Kurt Wallander

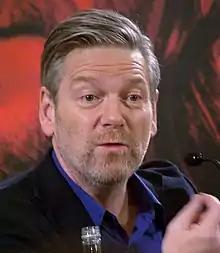
Kenneth Branagh in 2011

The novels have also been adapted as twelve television films for the BBC, produced by Yellow Bird and Left Bank Pictures. The series stars Kenneth Branagh as Wallander. The episodes have not been filmed in the order in which the original novels were published, resulting in changes to the backstories of the lead characters in the films. The first series consisted of the novels "Sidetracked", "Firewall" and "One Step Behind". These three were shot on location in Ystad in the summer of 2008, with a combined budget of £6 million ($12 million). They aired in late 2008 on the BBC.